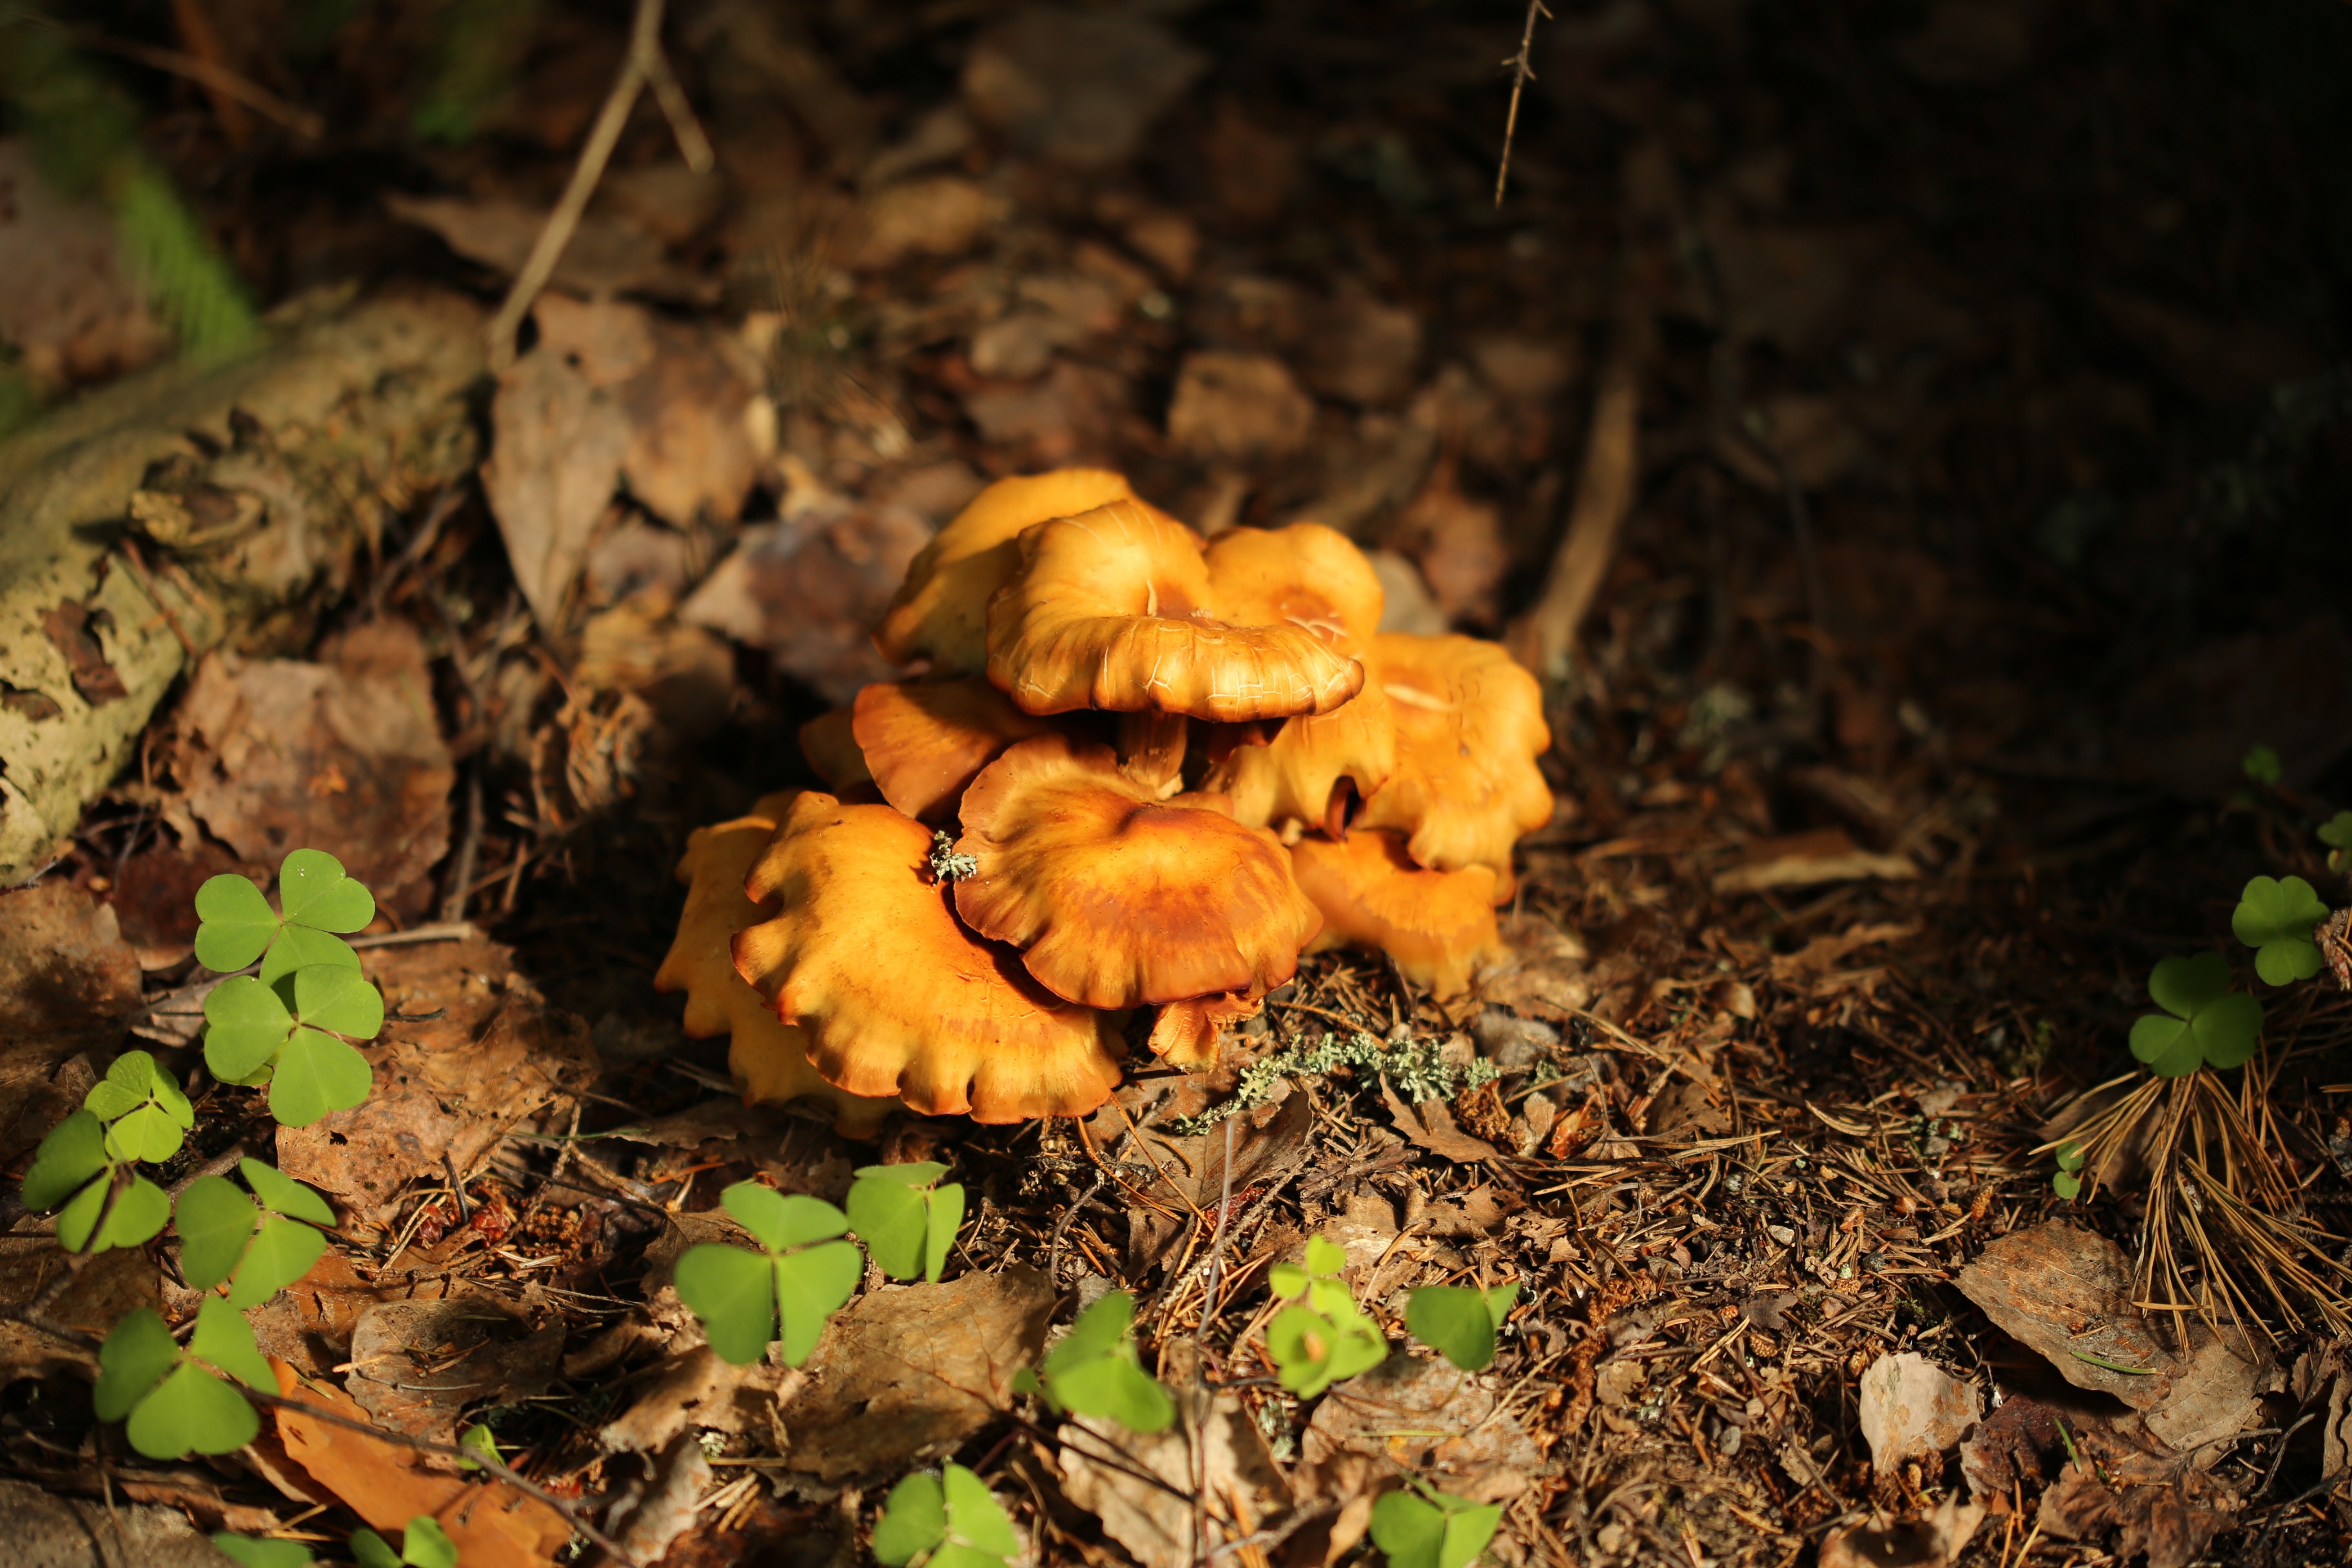
nature, forest, leaf, autumn, soil, botany, mushroom, flora, season, fauna, fungus, woodland, bolete, macro photography, matsutake, chanterelle, oyster mushroom, edible mushroom, medicinal mushroom, agaricomycetes, agaricaceae, penny bun